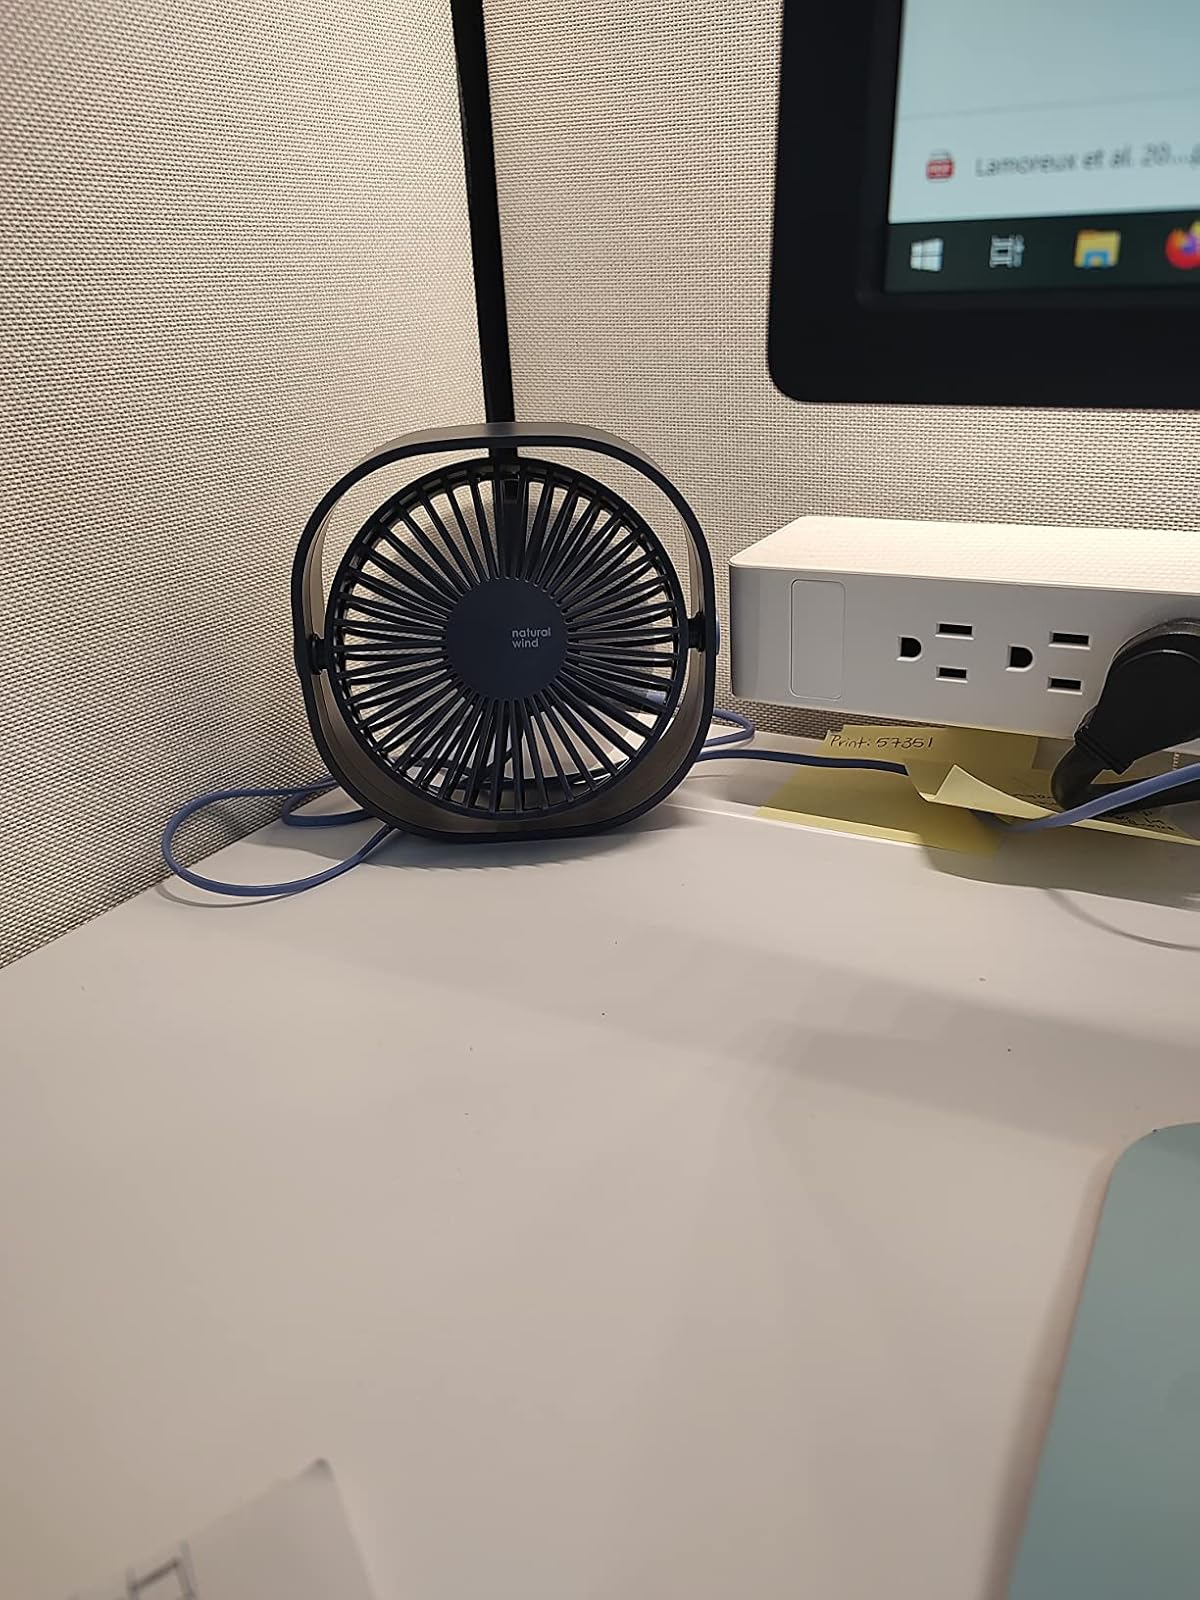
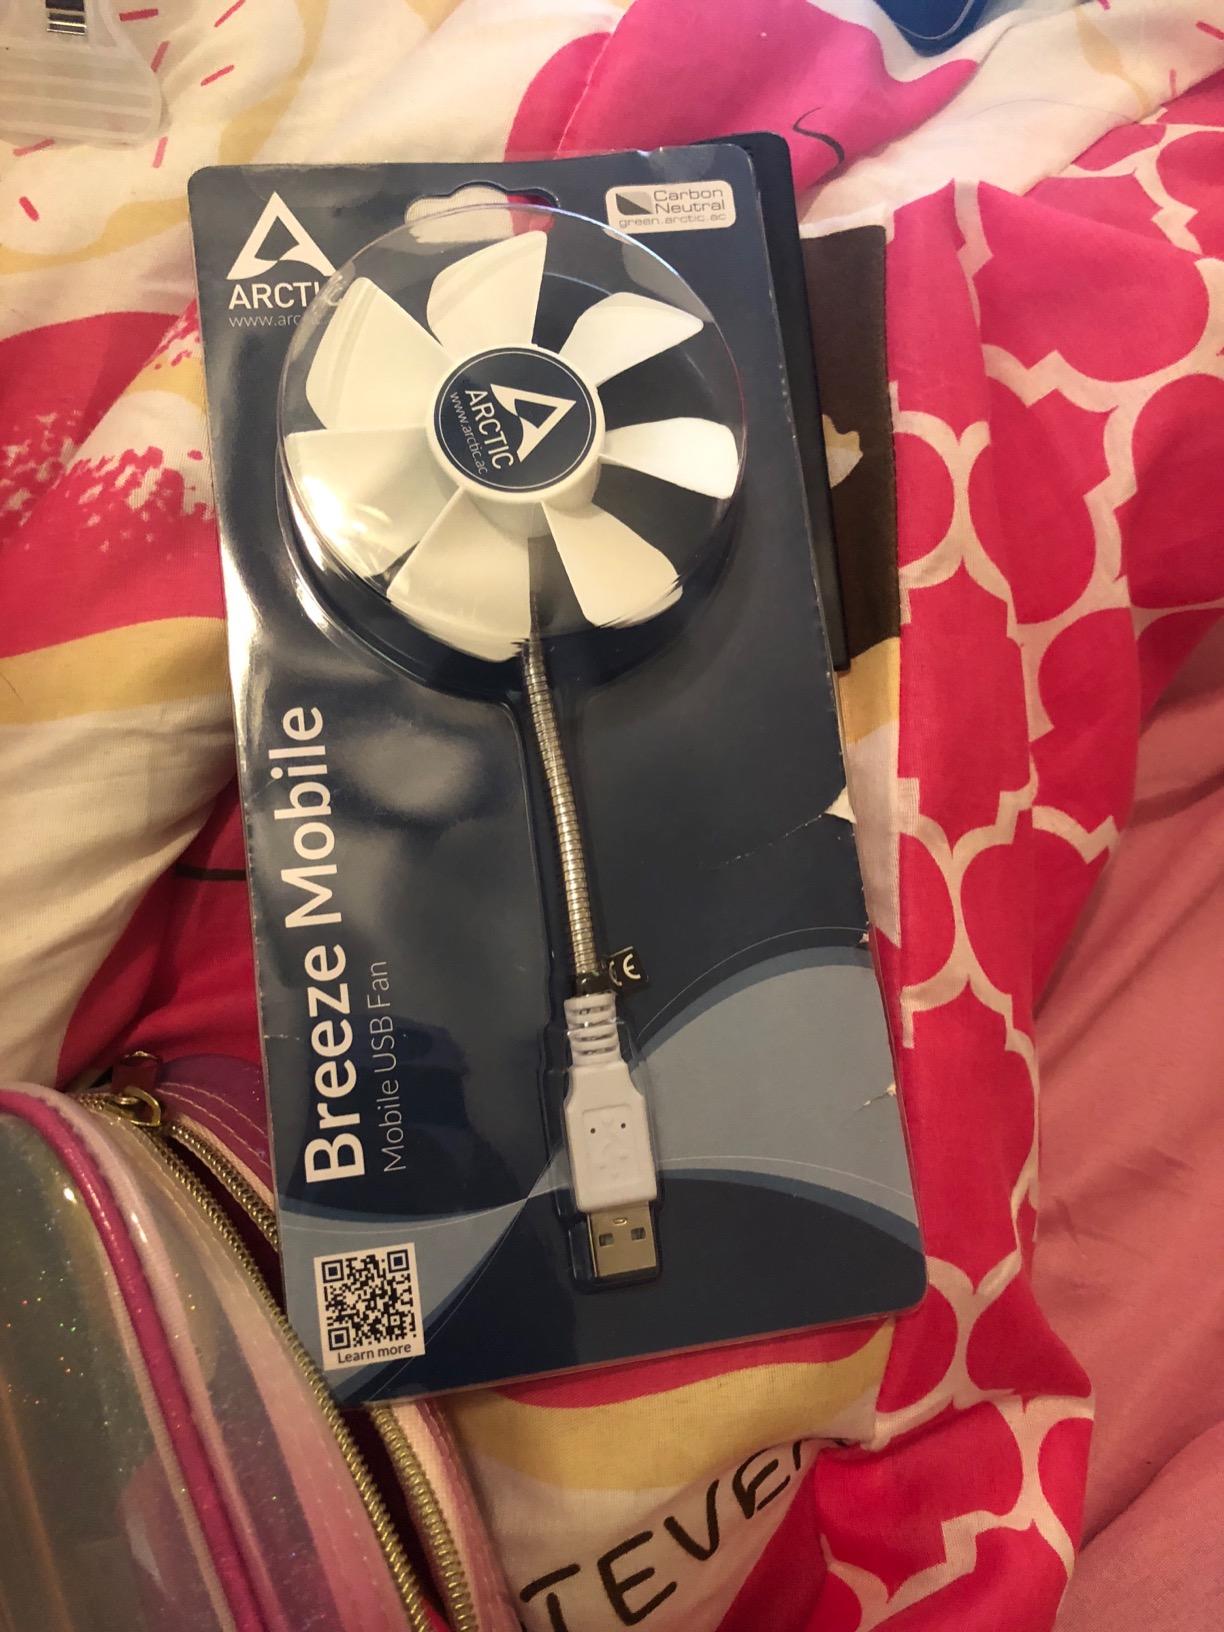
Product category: fan
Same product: no